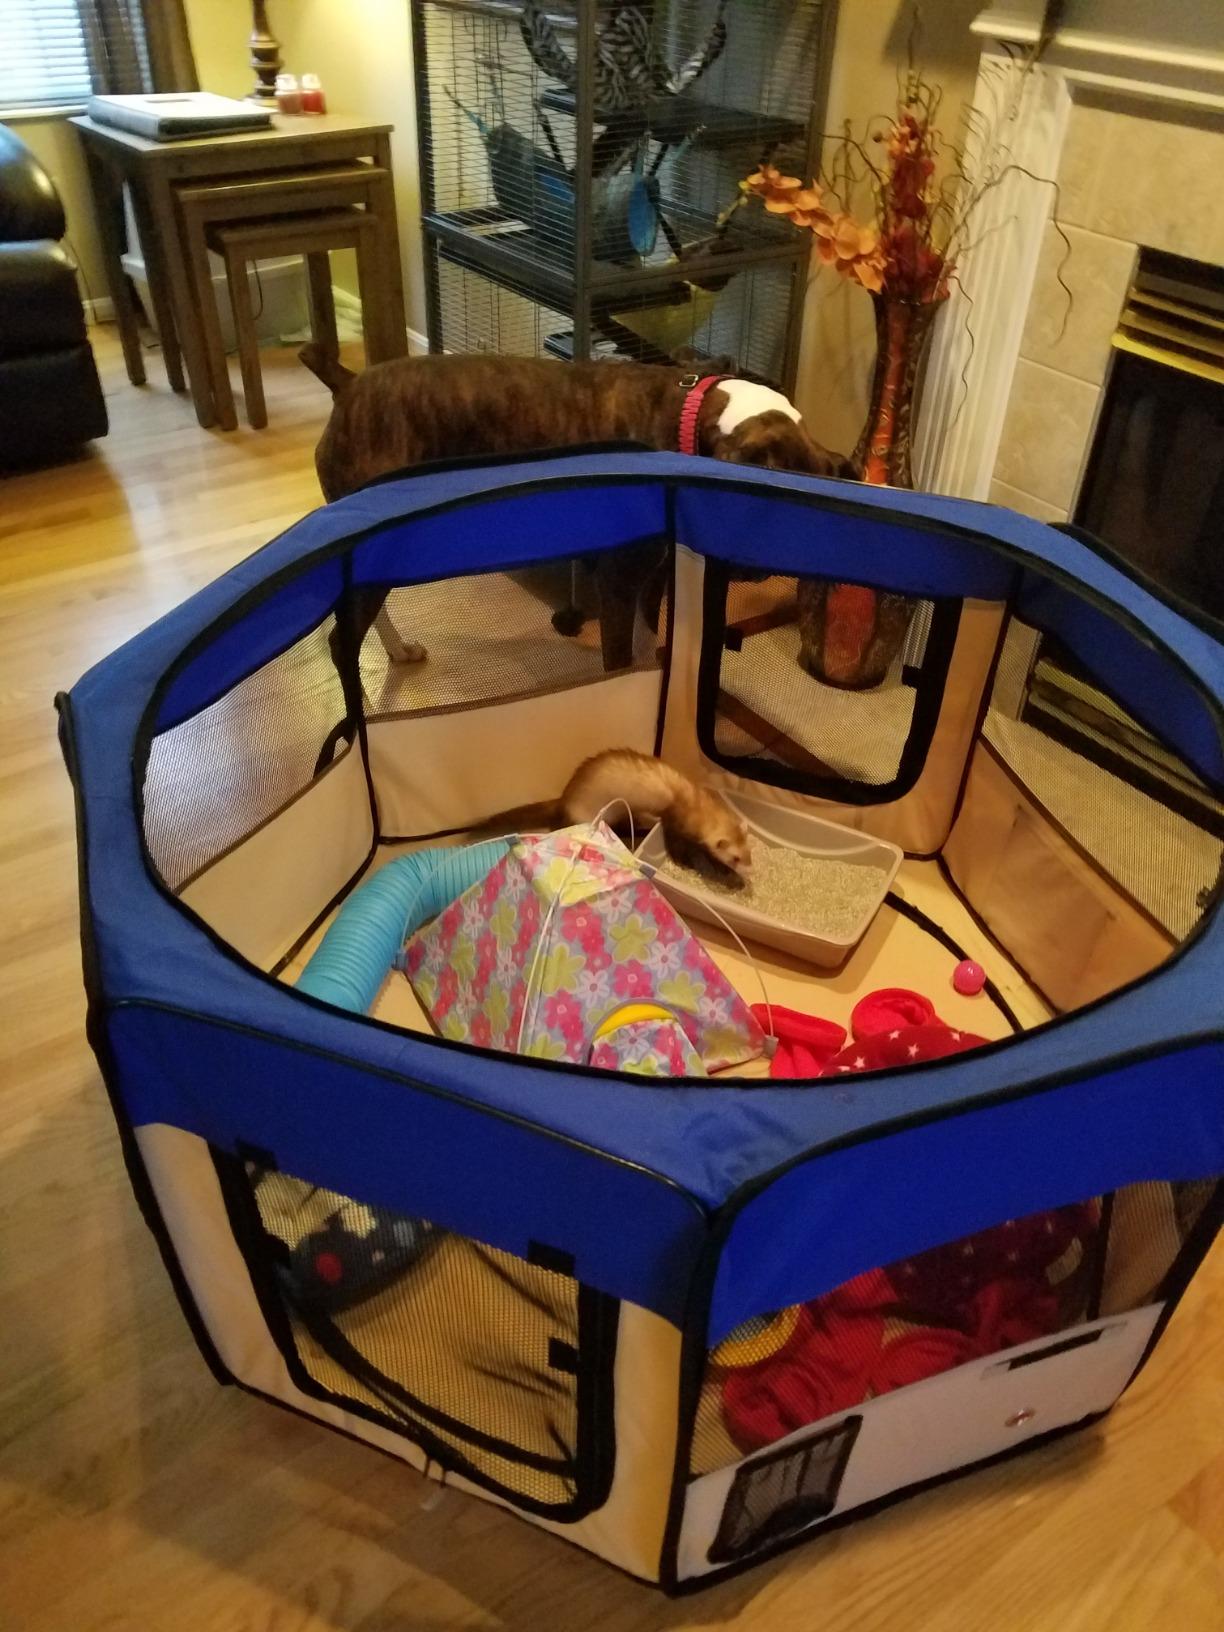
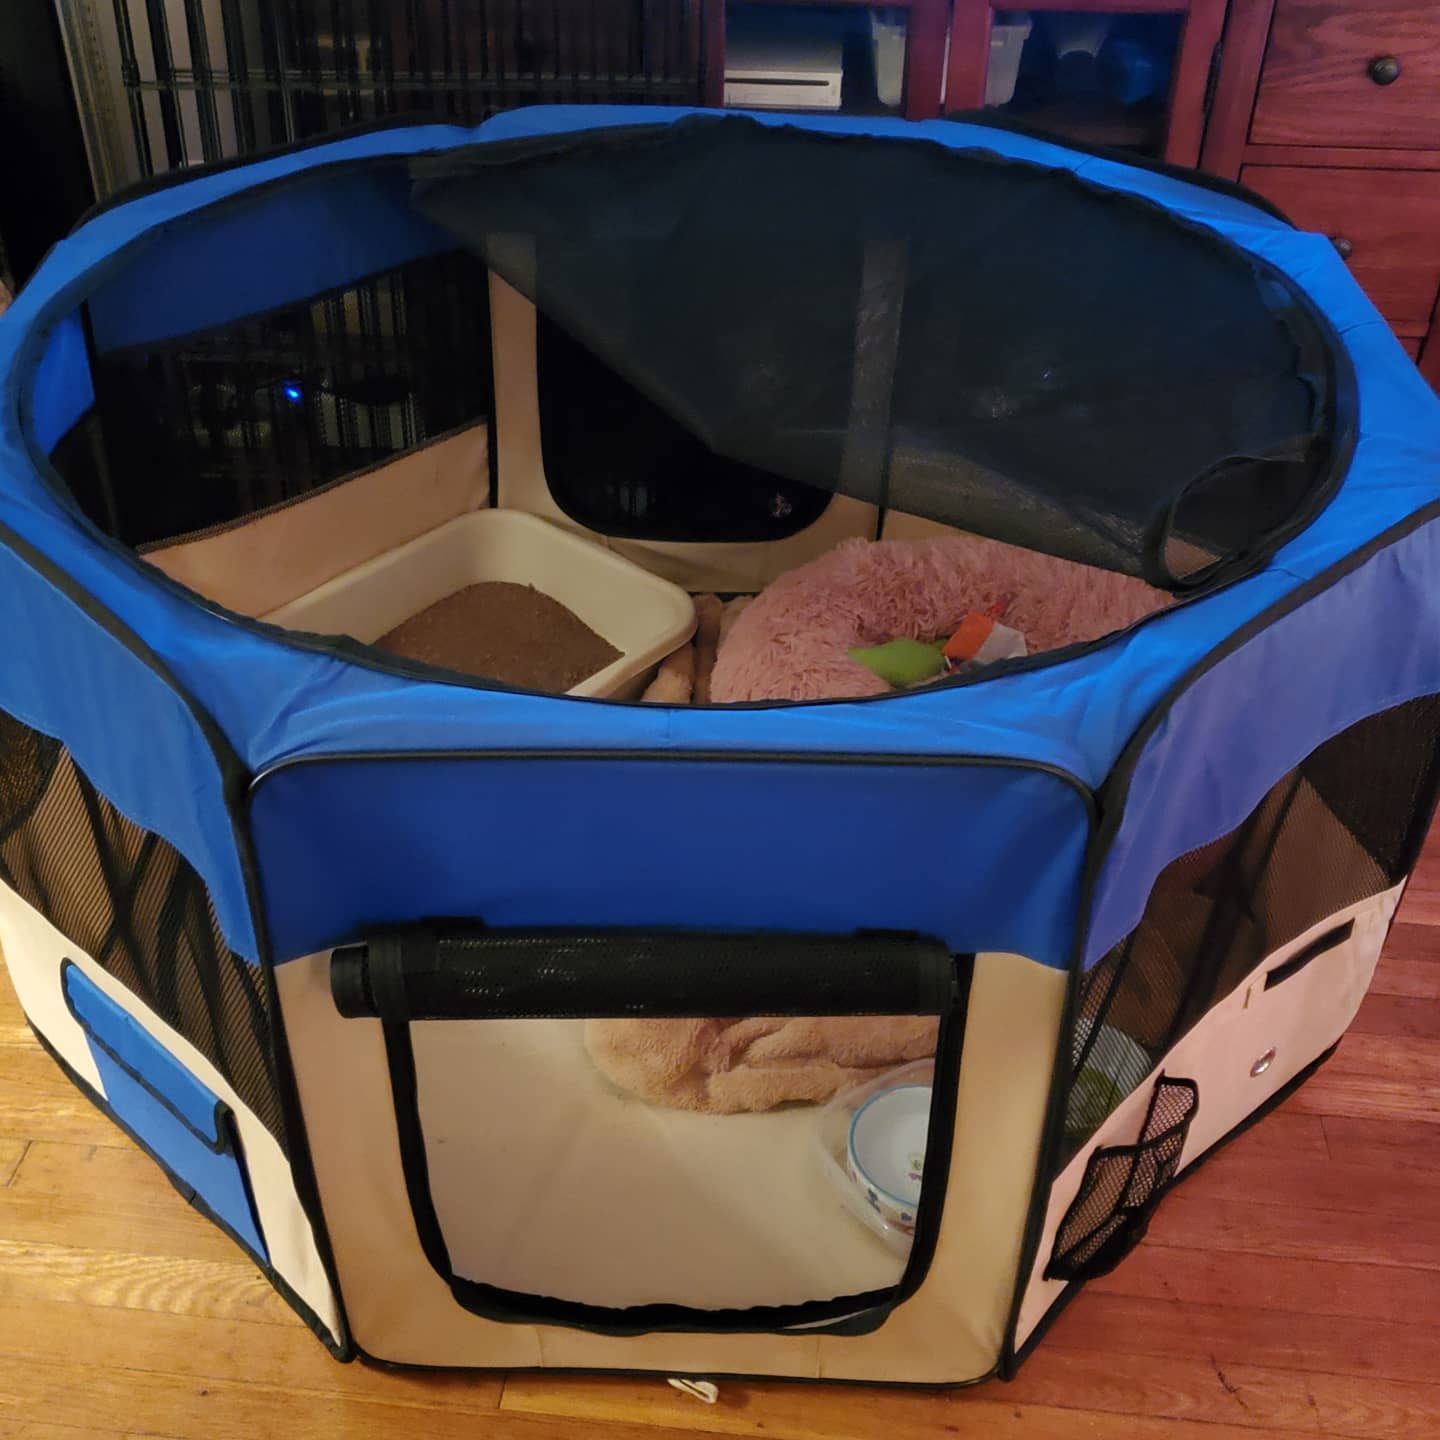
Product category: items_kennel
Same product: yes